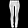
Label: Trouser